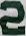
Number: 2